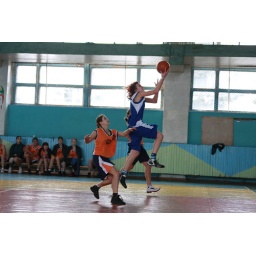
The girl on blue is an amazing player!! Fast, Agrressive, Accurate, I was a mazed by her performance.